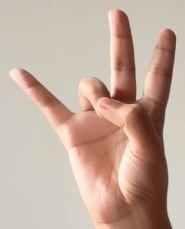
ASL sign: 7